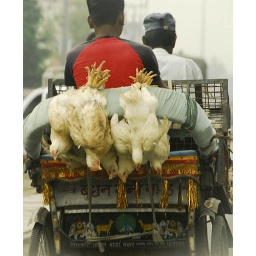
chickens life- trussed up upside down live chicken being transported in a rickshaw.